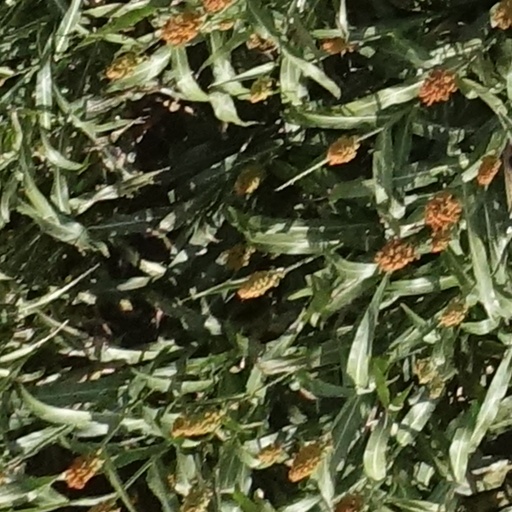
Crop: sorghum